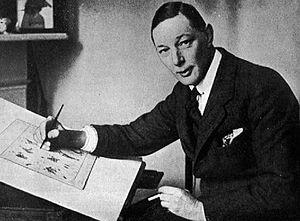
George Ernest Studdy, né le 24 juin 1878 à Davenport, comté de Devon et décédé le 25 juillet 1948 à Kensington est un illustrateur commercial britannique, surtout connu pour avoir illustré Bonzo le chien, dans le magazine The Sketch dans les années 1920.